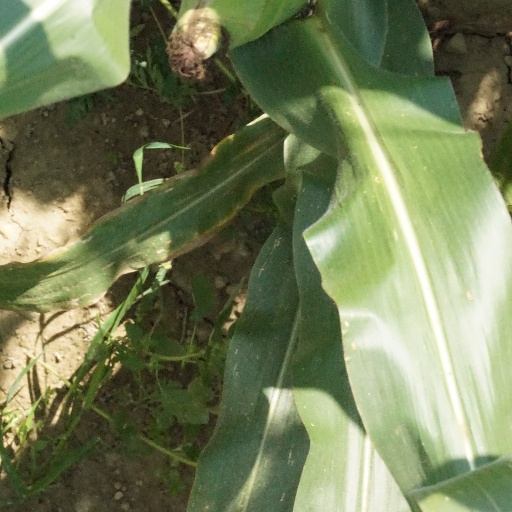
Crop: maize; corn